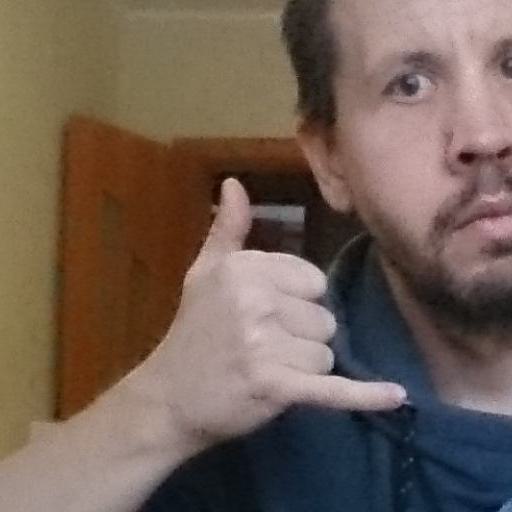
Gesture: call